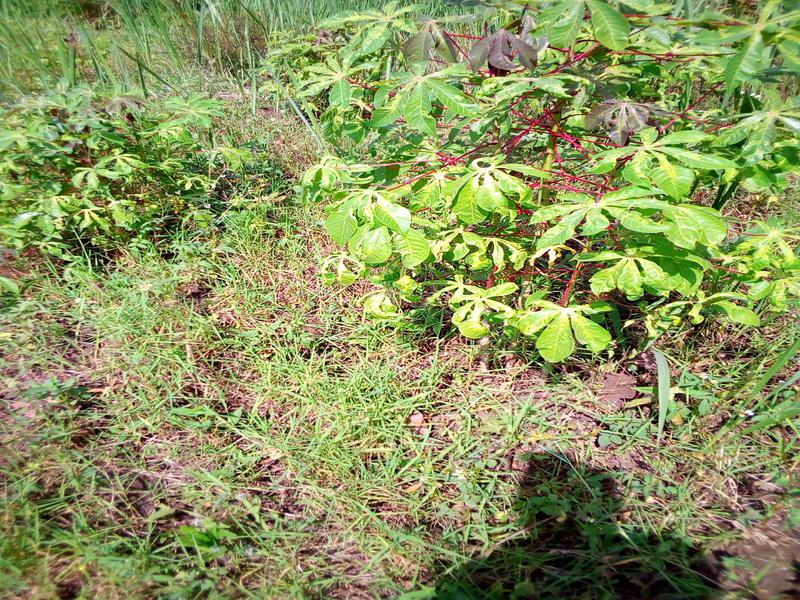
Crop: cassava
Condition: mosaic_disease